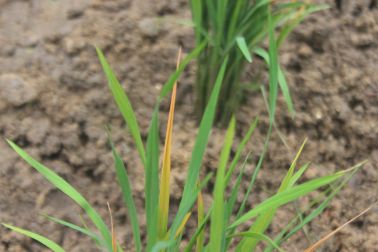
Disease: Tungro